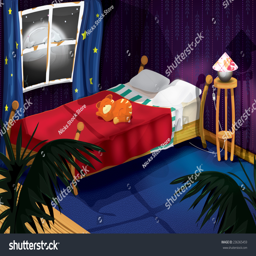
pet cat sleeping on bed in a bedroom .